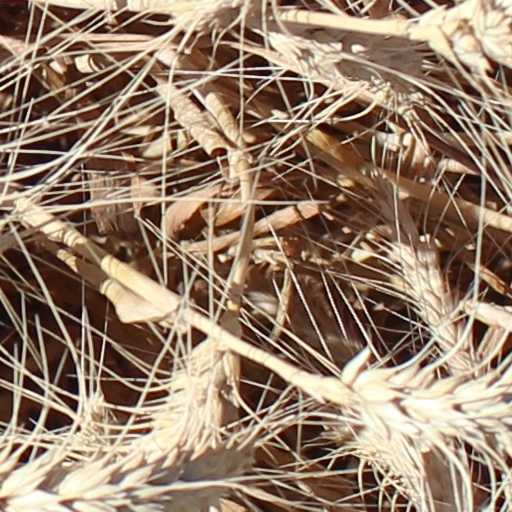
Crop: wheat